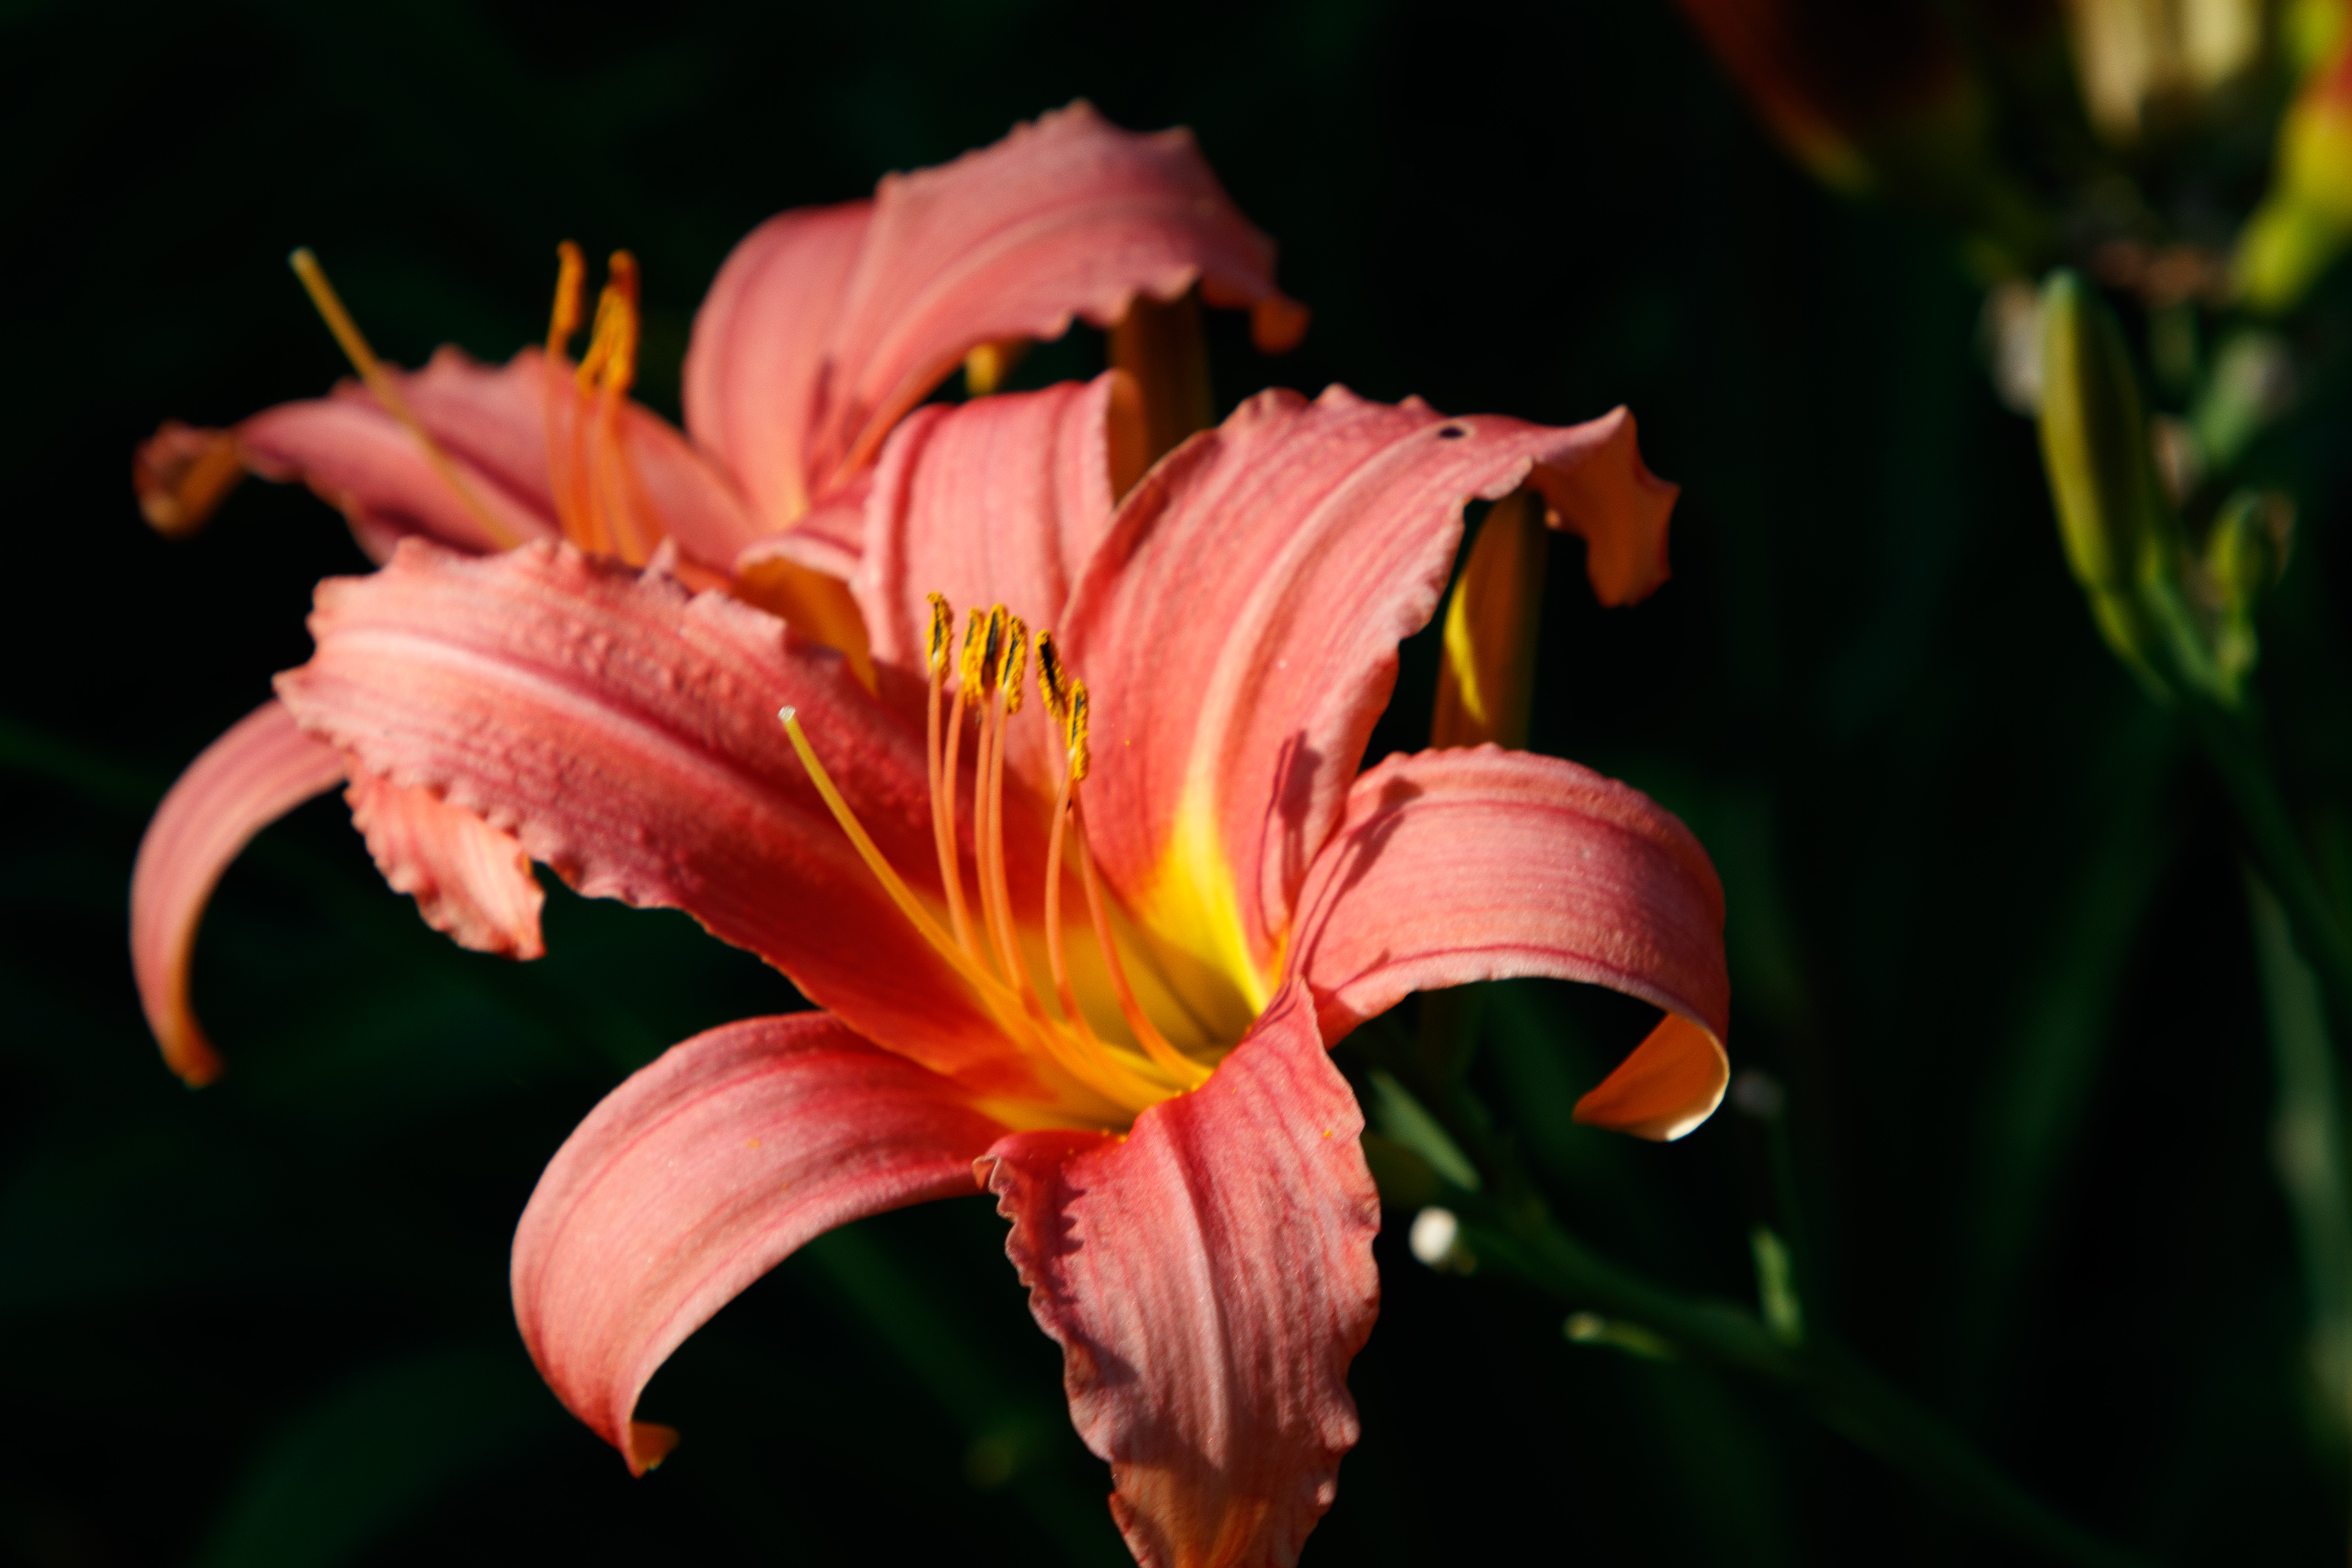
flowers, petals, nature, colorful, flower, flower garden, smell, living, happiness, summer, bloom, plants, garden, village, rural area, petal, peach, pink, daylily, botany, flowering plant, terrestrial plant, lily, spring, lily family, plant stem, close up, macro photography, monocotyledon, hippeastrum, still life photography, amaryllis family, alstroemeriaceae, perennial plant, malvales, Pedicel, orange lily